Canet gun

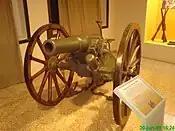

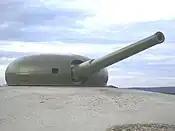

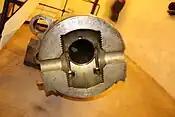

Canet is also known for developing the Schneider-Canet gun system for 75 mm iron BL mountain guns, and rapid-fire 120 mm and 152 mm guns.